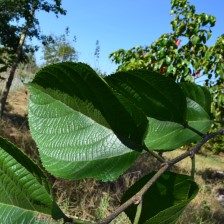
Variety: TaiwanStraberry